Mexican Border War

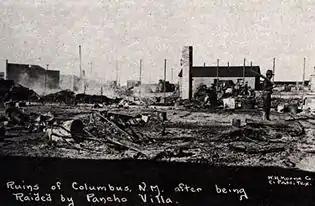
Columbus, New Mexico, after Pancho Villa's attack on the border town

Nogales, Sonora, was attacked by General Obregón's army of over 2,000 Constitutionalists in 1913. Defending federal forces under General Emilio Kosterlitzky collapsed and surrendered to the United States Army garrison of Nogales, Arizona.